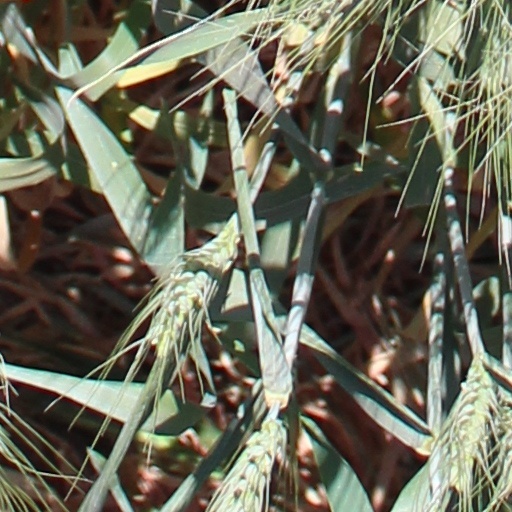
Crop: wheat